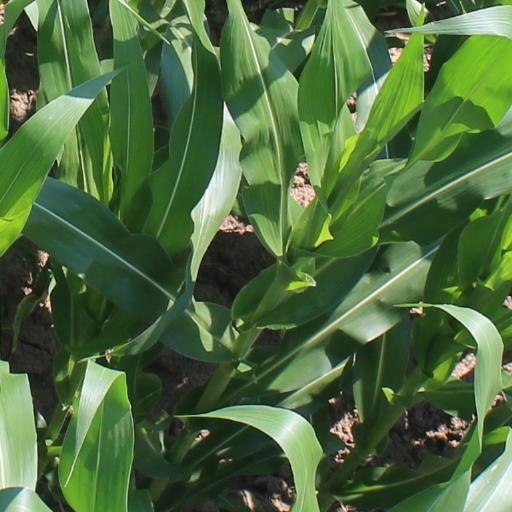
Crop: maize; corn